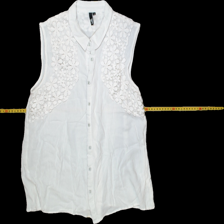
View: front
Type: Top
Category: Ladies
Brand: Not Applicable
Colors: White
Material: 100%viscose
Pattern: Lace
Size: 38
Trend: No trend
Stains: No
Price range: <50
Recommended usage: Reuse